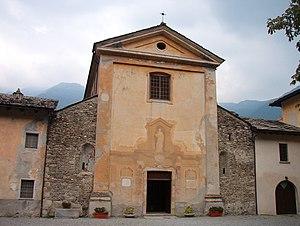
Abbon, né vers 685 est recteur de Maurienne et de Suse, patrice de Viennoise en 722. Il combat Mauronte et ses alliés les Sarrasins de Yusuf ibn 'Abd al-Rahman al-Fihri aux côtés de Charles Martel, qui pour le récompenser le fait duc de Provence en 732. Abbon fonde l'abbaye de la Novalaise en 726, à laquelle il laisse une grande partie de son immense héritage en 739. Il est le dernier patrice de Provence.
L'abbaye de la Novalaise, également écrit Novalèze et Novalesa est une abbaye bénédictine située dans la commune italienne de Novalaise en val de Suse, dans la région du Piémont, au pied du col du Mont Cenis.